Fulvia Michela Caligiuri

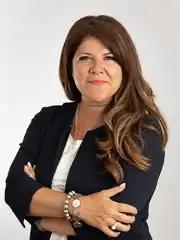
Fulvia Michela Caliguri in 2019.

Fulvia Michela Caligiuri (born 1 July 1973) is an Italian politician from Forza Italia who was elected to the Italian Senate in 2018.